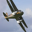
Label: airplane